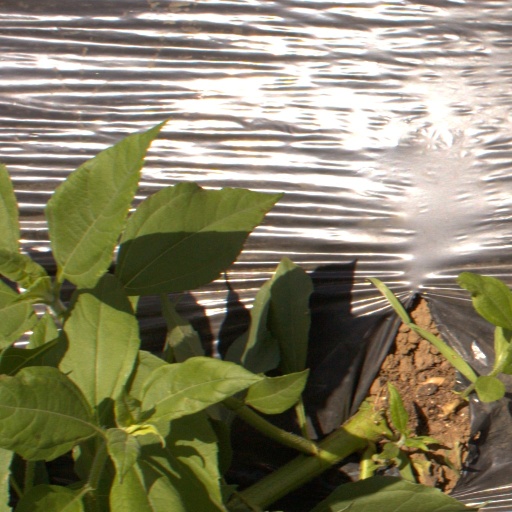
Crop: Jerusalem artichoke